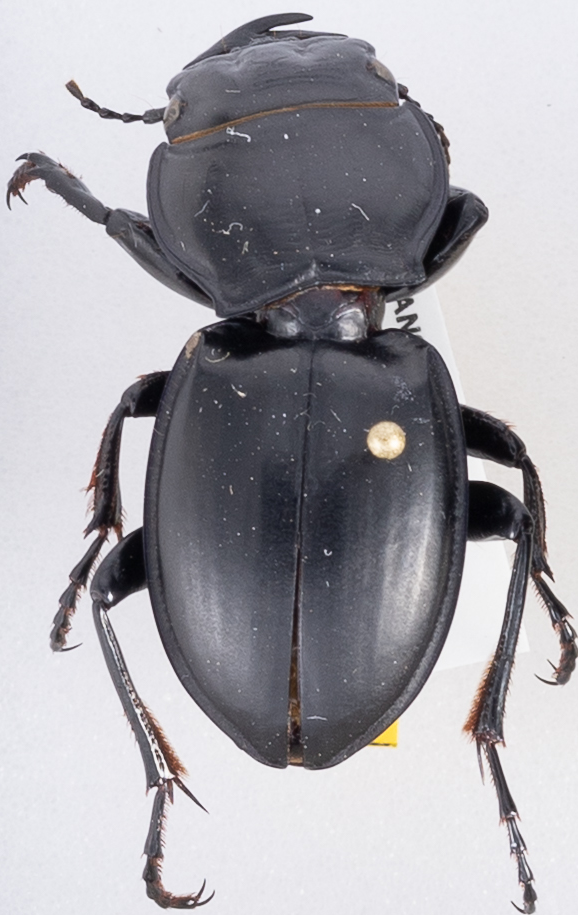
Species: Pasimachus californicus
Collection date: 2019-08-26
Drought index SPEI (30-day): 1.766
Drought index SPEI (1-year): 1.85
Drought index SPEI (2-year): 1.038